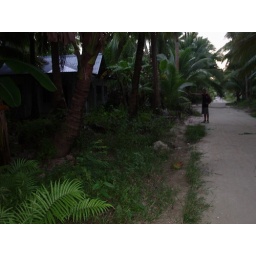
the road side of the 1437 sq.m. property near ocean 101 at the right